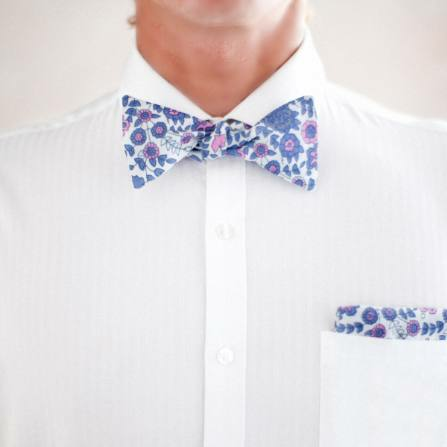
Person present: No